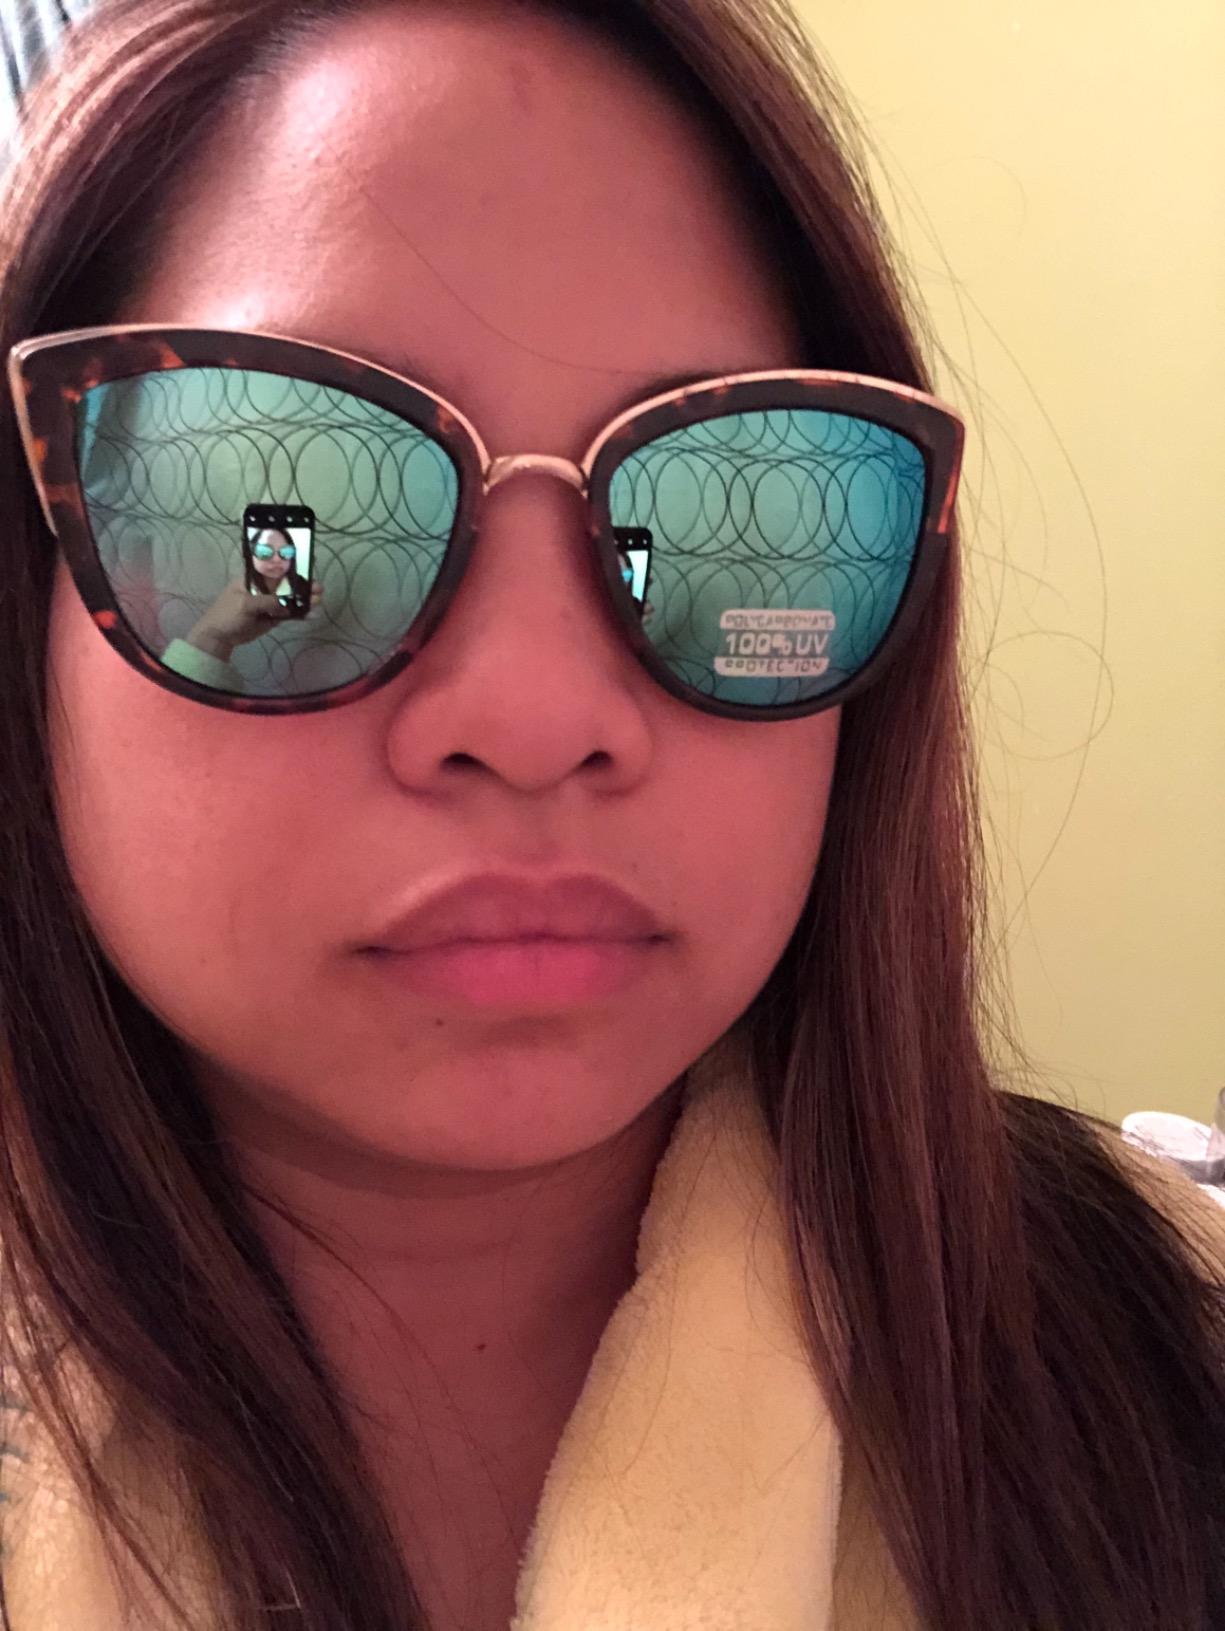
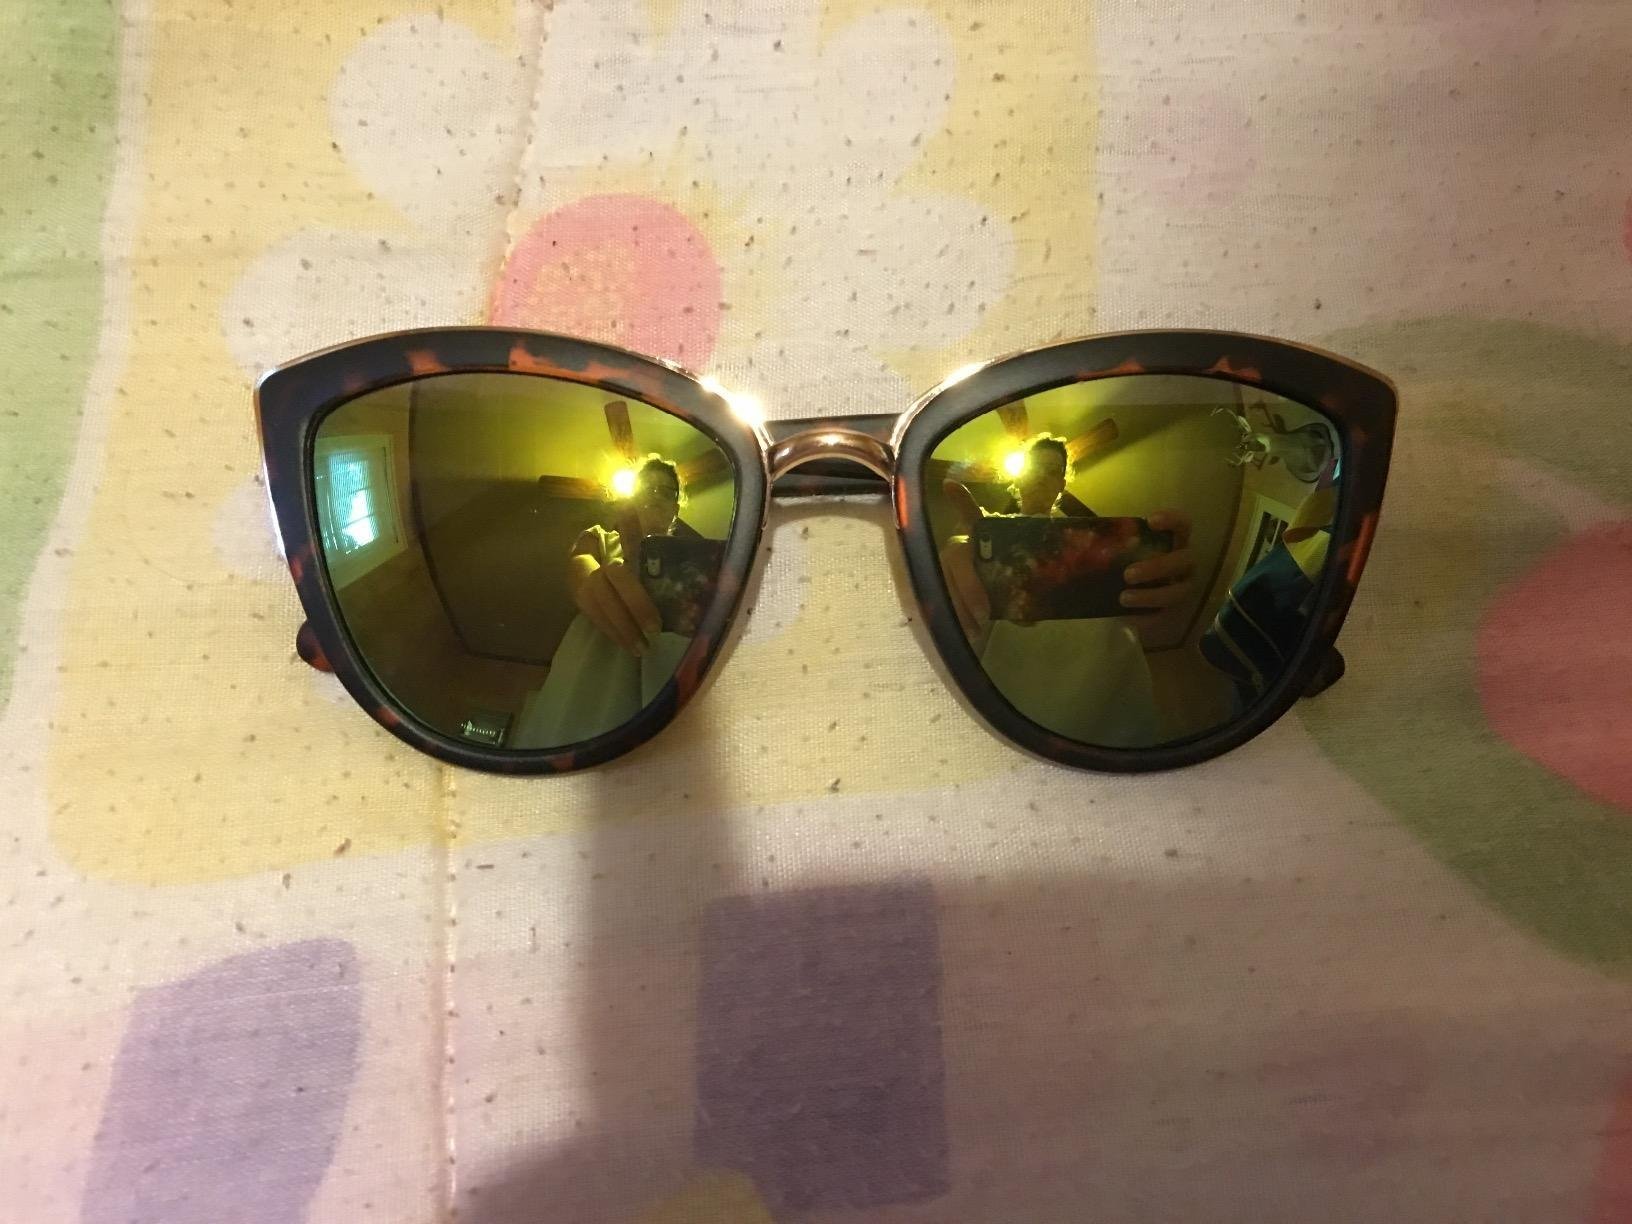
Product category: accessories_sunglasses
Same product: yes